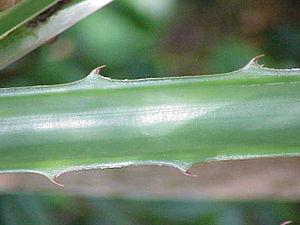
Bromelia karatas est une espèce de plantes tropicales de la famille des Bromeliaceae, largement répandue des Caraïbes à l'Amérique centrale et Amérique du Sud. Son fruit comestible est consommé par l'Homme en jus de fruit ou cru.